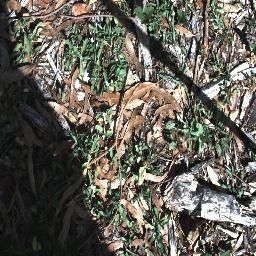
Label: negative